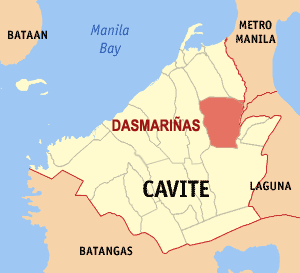
Dasmariñas est une municipalité de la province de Cavite, aux Philippines.